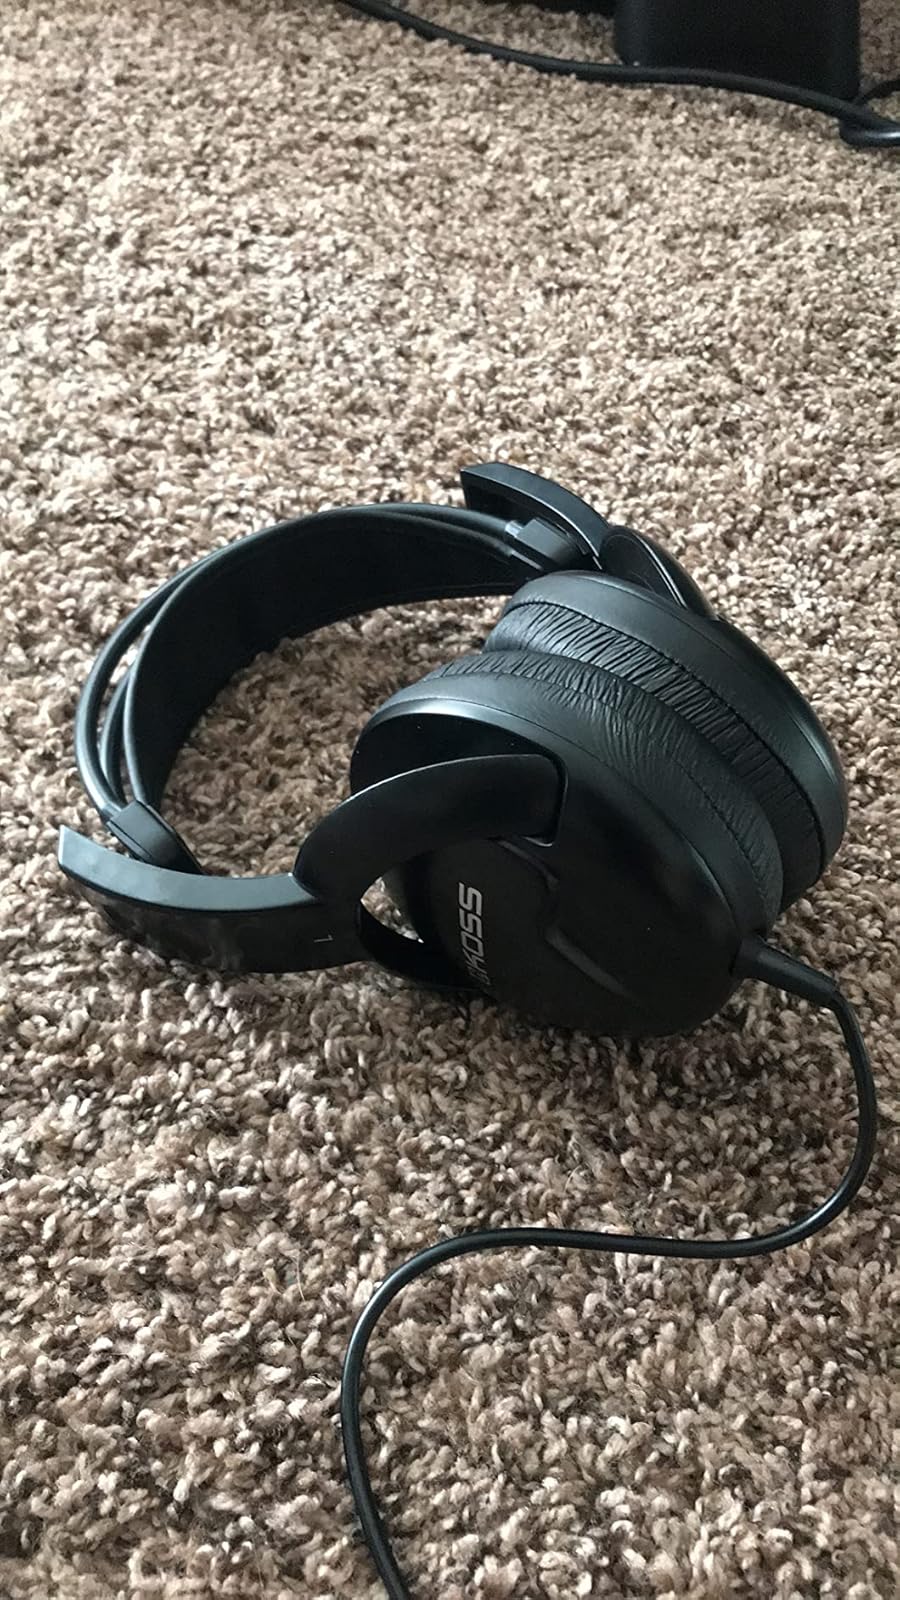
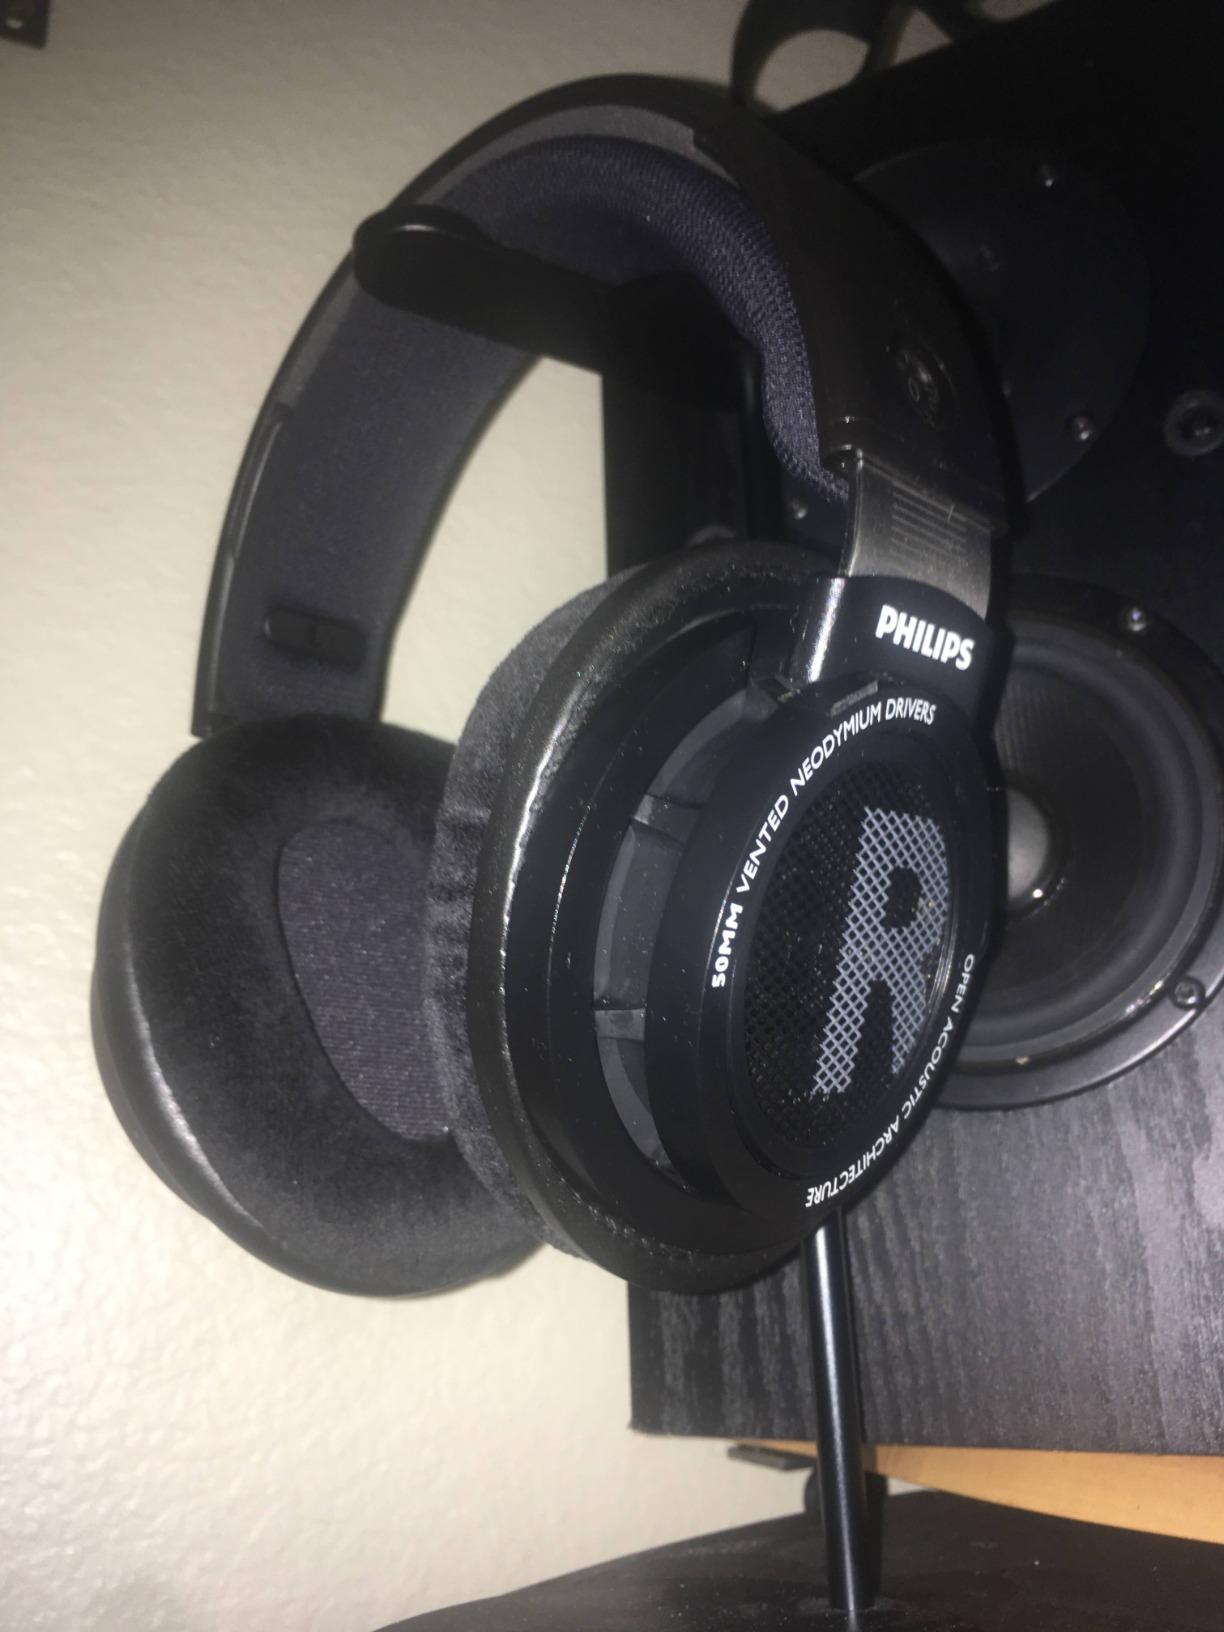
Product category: headphones
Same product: no